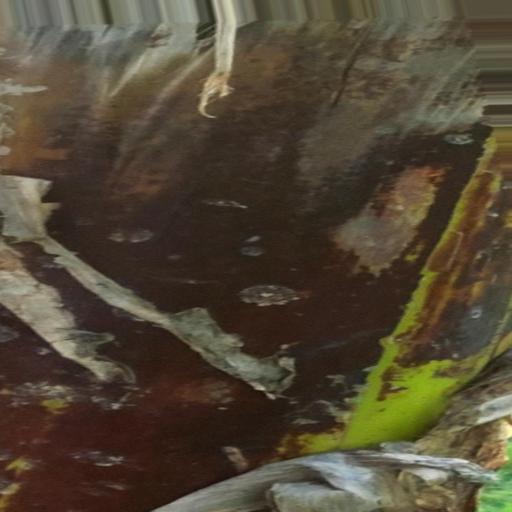
Label: bract_mosaic_virus